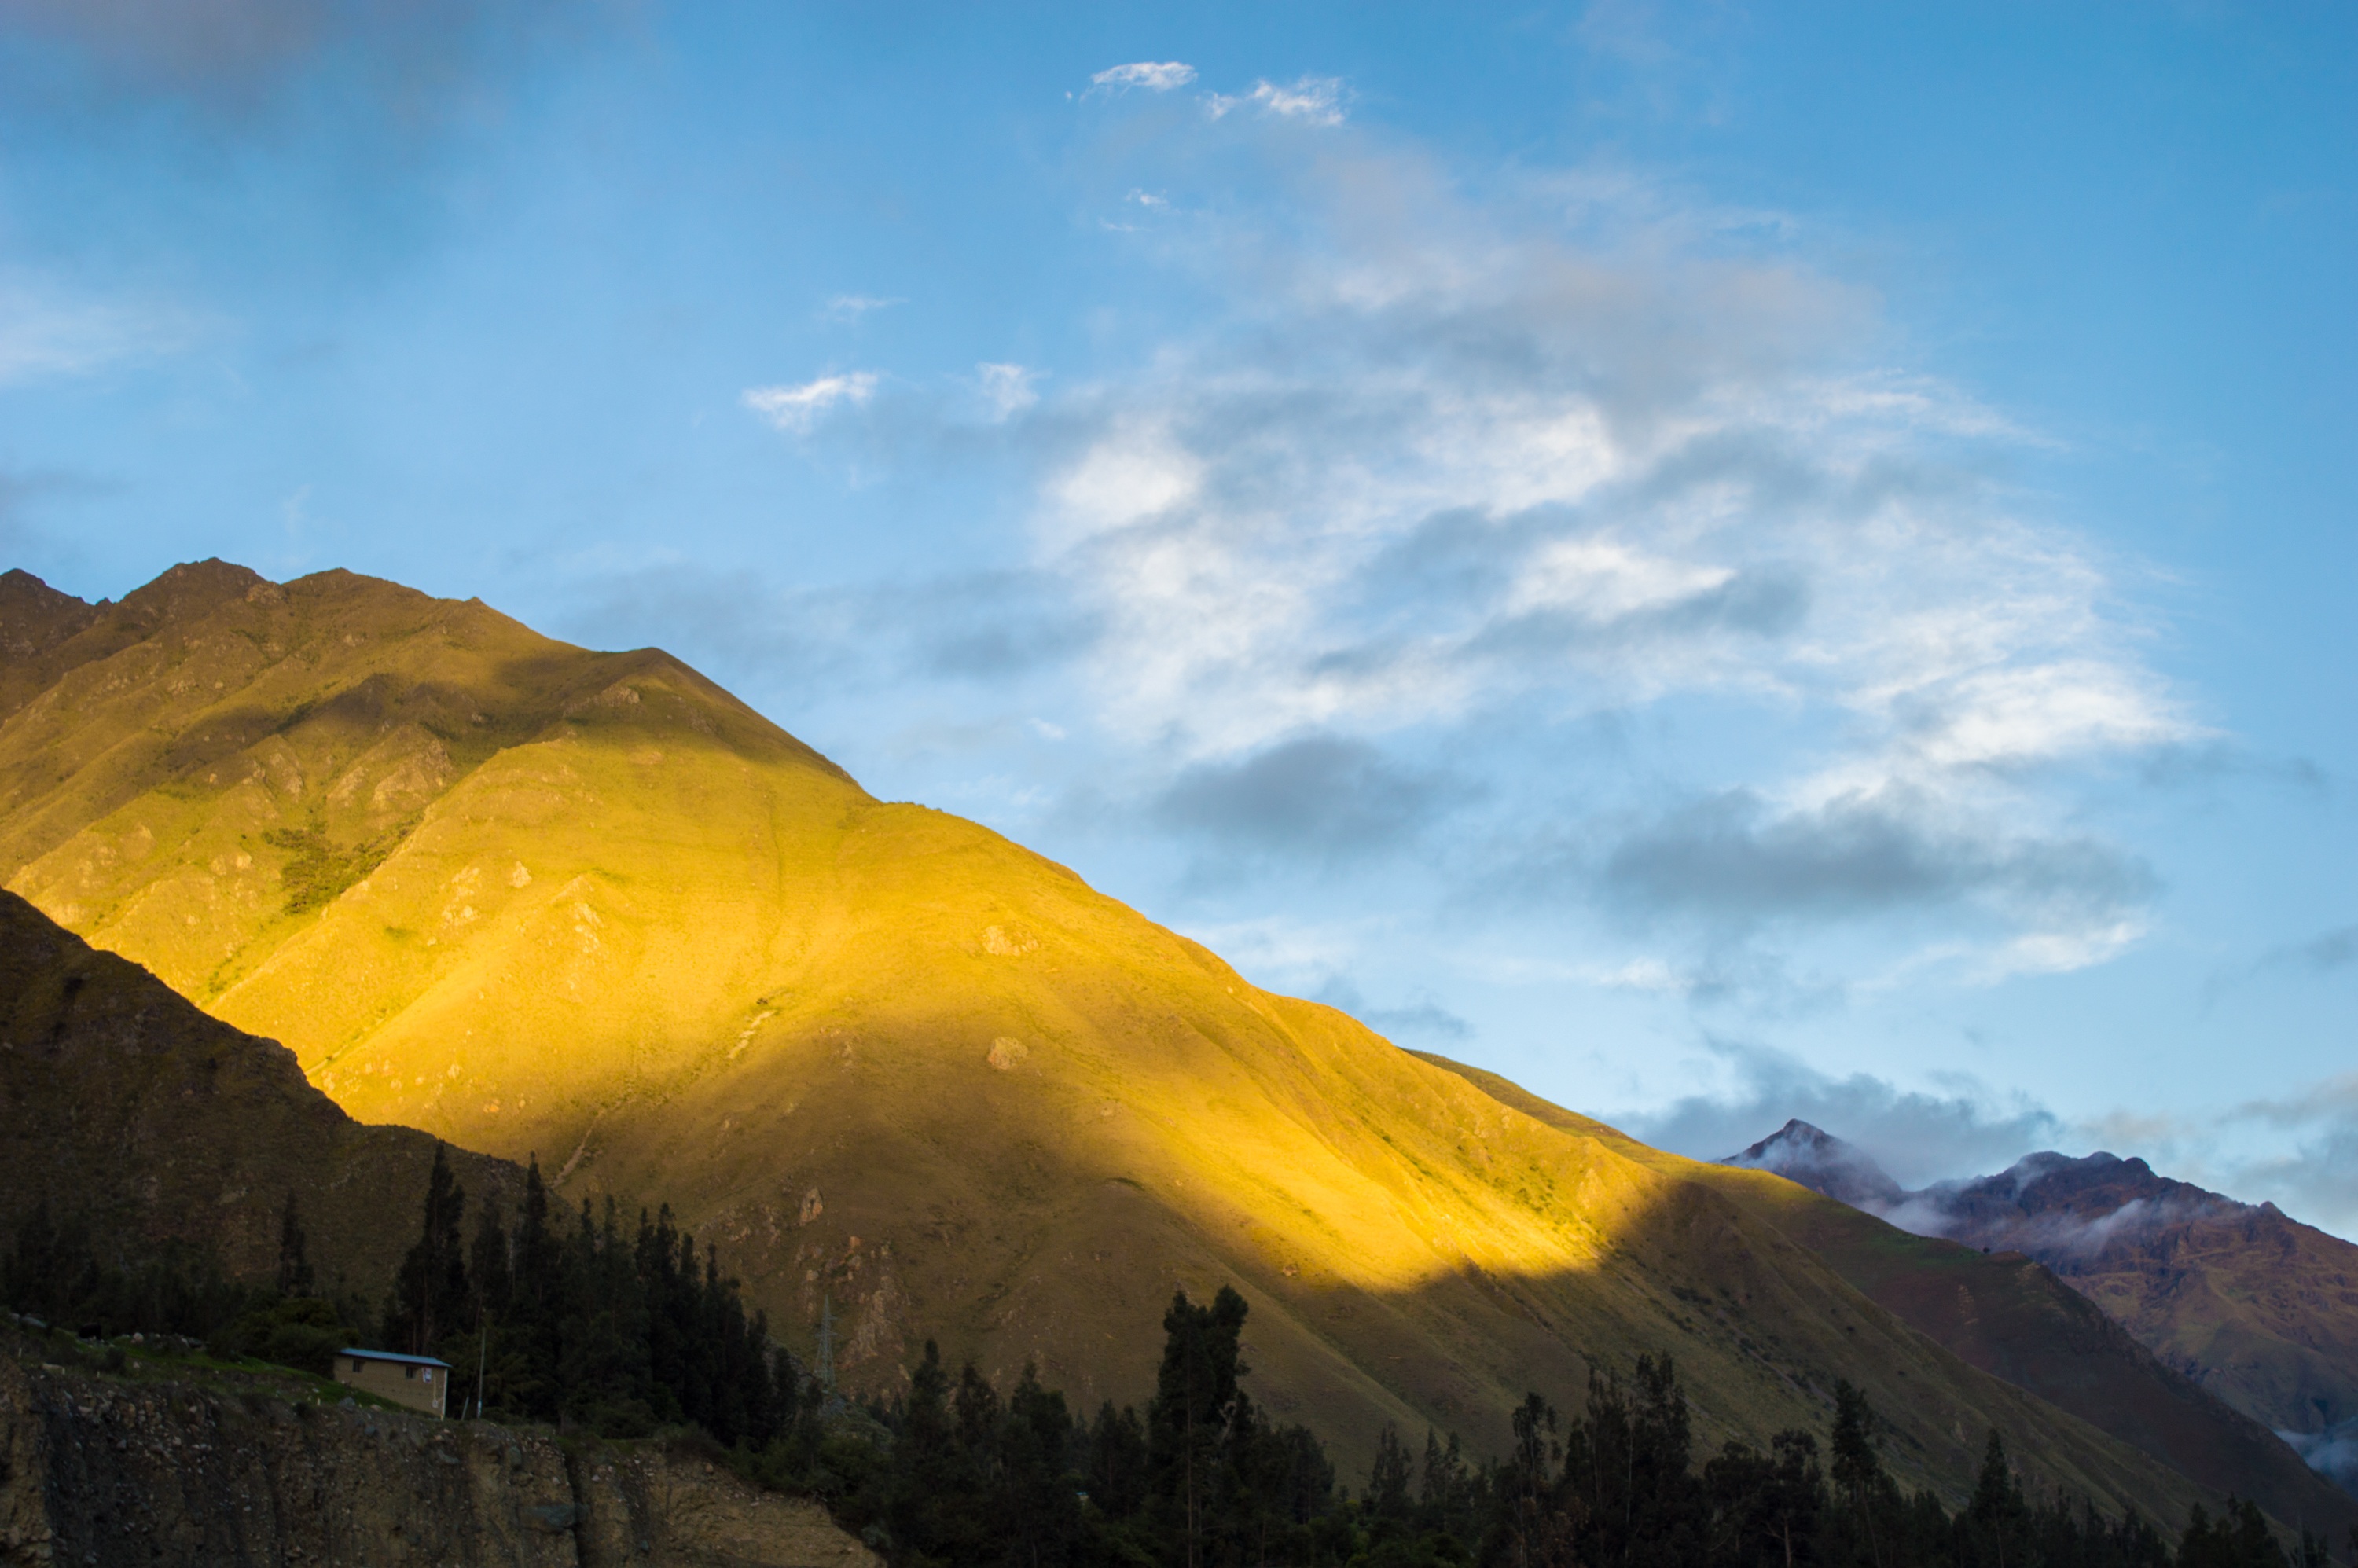
landscape, nature, horizon, wilderness, mountain, cloud, sky, sunrise, sunset, sunlight, morning, hill, dawn, mountain range, dusk, blue, ridge, summit, peru, blue sky, clouds, alps, plateau, sol, vista, end of afternoon, landform, meteorological phenomenon, geographical feature, atmospheric phenomenon, mountainous landforms